Chester Castle

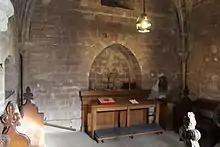
The Norman chapel

Prominent people held as prisoners in the crypt of the Agricola Tower were Richard II and Eleanor Cobham, wife of Humphrey, Duke of Gloucester, and Andrew de Moray, hero of the Battle of Stirling Bridge. During the Wars of the Roses, Yorkist John Neville, 1st Marquess of Montagu was captured and imprisoned at the castle by Lancastrians following the Battle of Blore Heath, near the town of Market Drayton, Shropshire, in 1459. He was released from captivity following the Yorkist victory at Northampton in 1460. Outside the outer bailey gate was an area known as the Gloverstone where criminals waiting for execution were handed over to the city authorities. The Great Hall was rebuilt in the late 1570s.